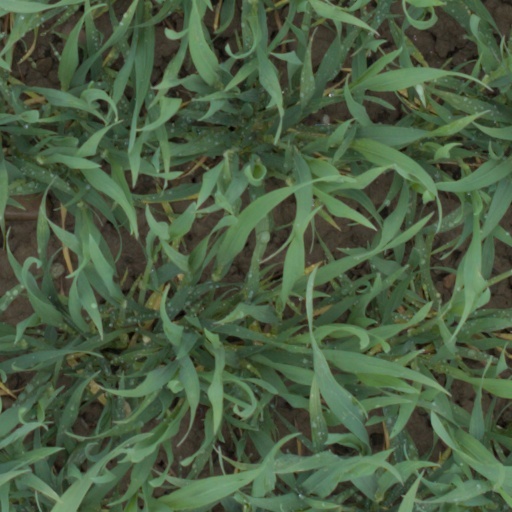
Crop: wheat